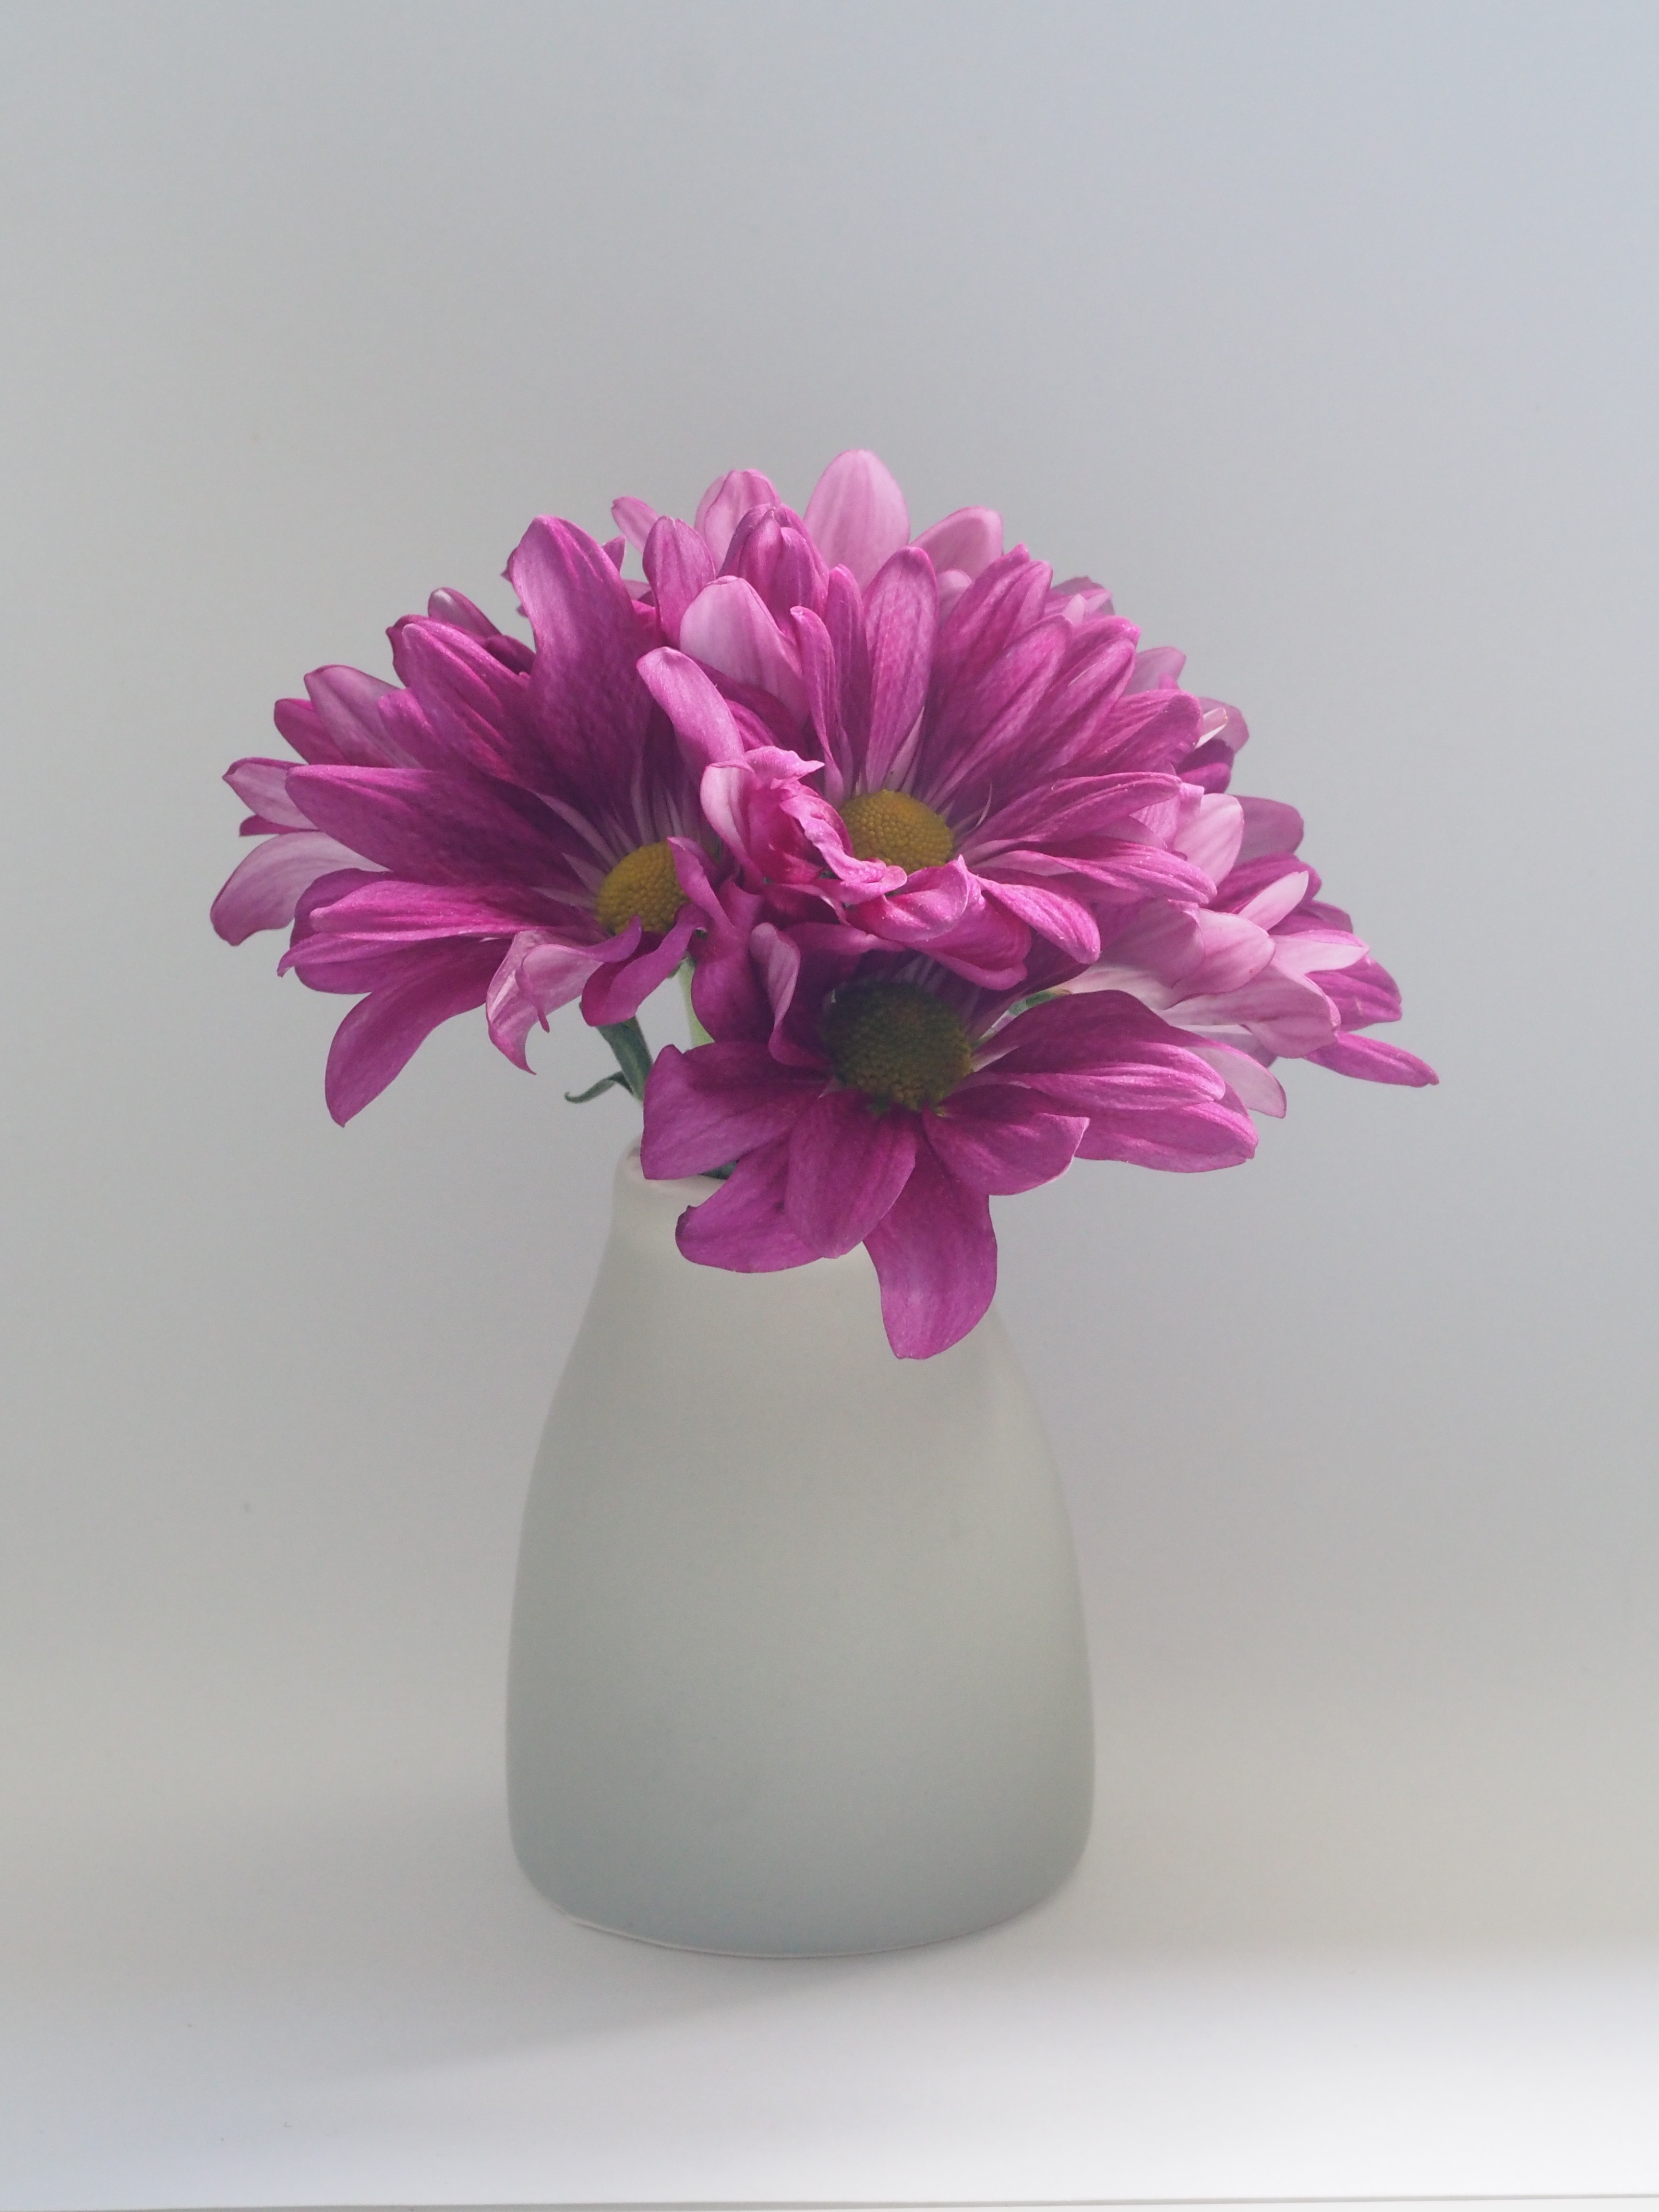
flower, flowering plant, vase, cut flowers, plant, pink, petal, purple, chrysanths, still life photography, still life, flowerpot, plant stem, artifact, artificial flower, peony, aster, floral design